Demonstration farm

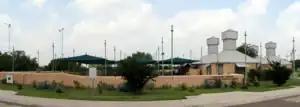
Laredo Demonstration Farm

A demonstration farm, experimental farm or model farm, is a farm which is used primarily to research or demonstrate various agricultural techniques, with any economic gains being an added bonus. Demonstration farms are often owned and operated by educational institution or government ministries. It is also common to rent land from a local farmer. The leaser is allowed to perform their demonstrations, while the land owner can be paid for the land usage or may be given the resulting crops.